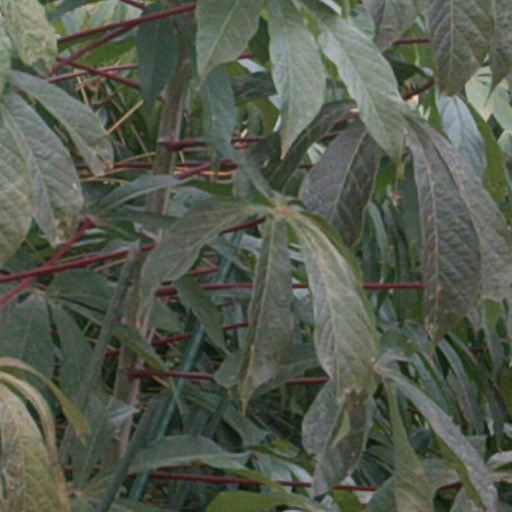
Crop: cassava